Wilhelm Zahn

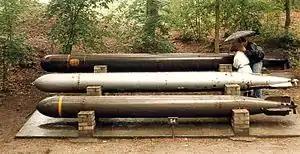
A G7e torpedo (middle) similar to the ones used by U-56 against the "Nelson".

He fired three torpedoes from "U-56"s three torpedo tubes toward the flagship. No detonations occurred but two torpedoes allegedly struck "Nelson": one of the sonar operators of "U-56" claimed to have heard sound of impact with "Nelson"s hull. The third torpedo subsequently exploded at sea without causing damage. The incident has been described as the "most important non-sinking" of the conflict. Despite his failure, Zahn gained a lasting reputation among his peers as the "man who almost killed Churchill".